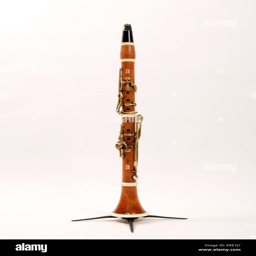
musical instrument , original period instrument from the classical period , 1800s .